Lviv

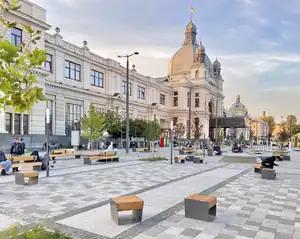
Lviv's Main Railway Terminal

The first known official goal in a Polish football match was scored at Pogoń Lwów on 14 July 1894 during the Lwów-Kraków game. The goal was scored by Włodzimierz Chomicki who represented the team of Lviv. In 1904 Kazimierz Hemerling from Lviv published the first translation of the rules of football into Polish and another native of Lviv, Stanisław Polakiewicz, became the first officially recognised Polish referee in 1911 the year in which the first Polish Football Federation was founded in Lviv.